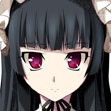
Portrait style: Anime Portrait